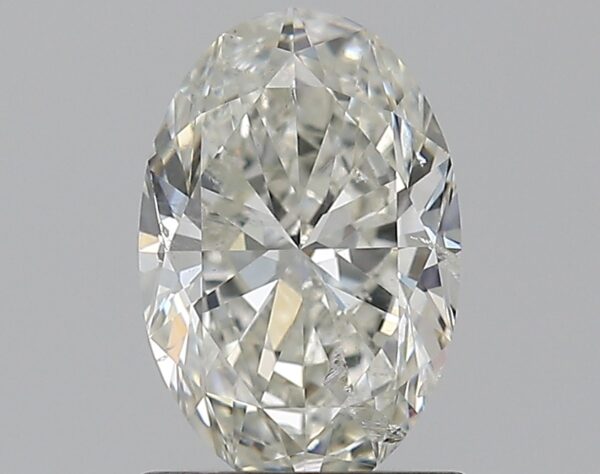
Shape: oval
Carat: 1.01
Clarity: SI2
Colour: H
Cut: EX
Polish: VG
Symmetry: VG
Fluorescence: N
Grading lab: IGI
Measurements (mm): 8.18 x 5.42 x 3.41